Grampian 26

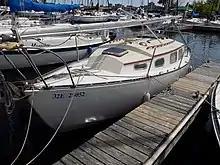
Grampian 26

The Grampian 26 is a small recreational keelboat, built predominantly of fiberglass, with wood trim. It has a masthead sloop rig, a raked stem, a vertical transom, an internally-mounted spade-type rudder and a fixed fin keel or centreboard.